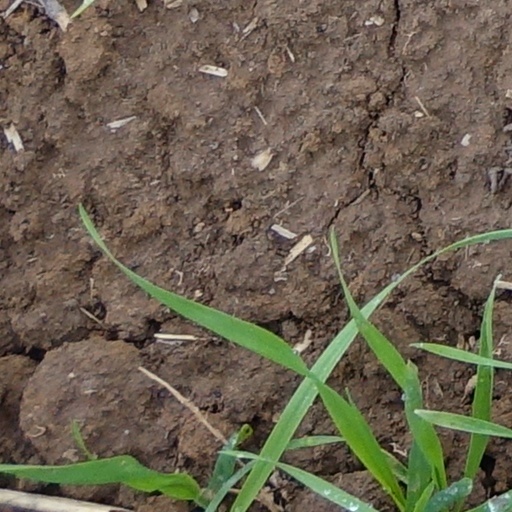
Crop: wheat